Wathann Film Fest

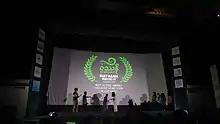
2019 Wathann Film Festival

The Wathann Film Festis a film festival held annually in Yangon, Myanmar, during the rainy season in September. With its launch in 2011, in a time of political transition after the general elections in 2010, it is the first film festival in Myanmar. Entries to the competition are categorized as Short Fiction, Documentary Film, or Other (in 2011 called "New Vision"). Winners of the competition for each award are selected by a jury. The length of films is limited to 15 minutes for fiction, animation, experimental film or video art or 30 minutes for documentary film.